Harry Spratt

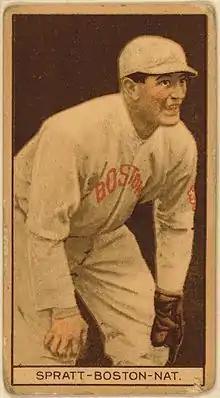
Harry Spratt baseball card

Henry Lee Spratt (July 10, 1888 – July 3, 1969) was a Major League Baseball player. He played two seasons with the Boston Rustlers / Braves from 1911 to 1912. He played as a utility infielder for the team. Prior to playing professional baseball, he attended the University of Virginia, where he was a member of Delta Chi fraternity.